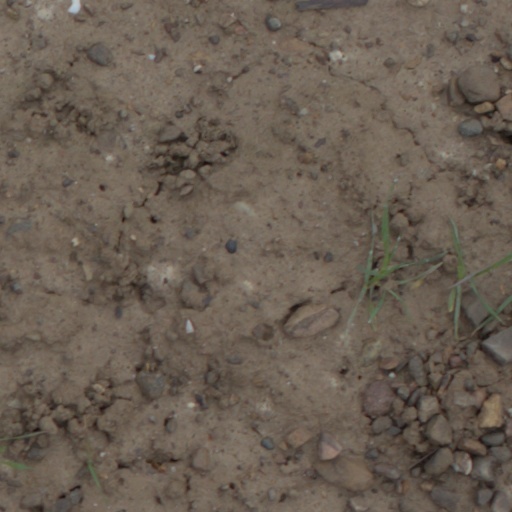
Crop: wheat